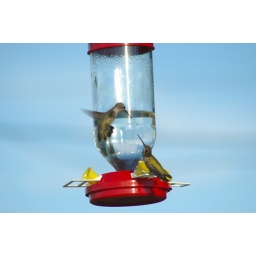
Playing their crazy games in the back yard. Just outside my moms kitchen window in Van Wert